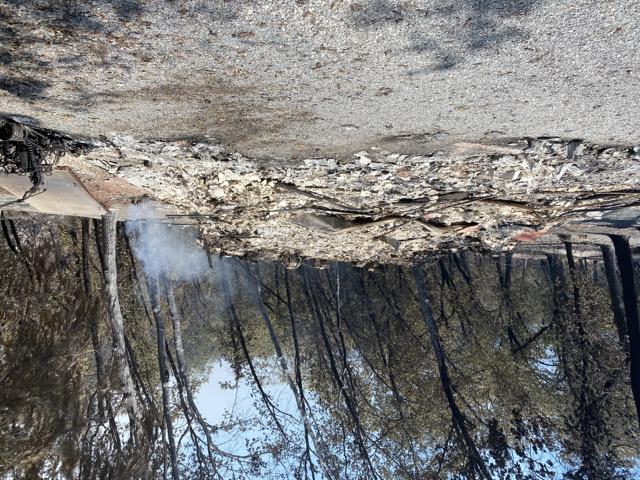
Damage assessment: destroyed